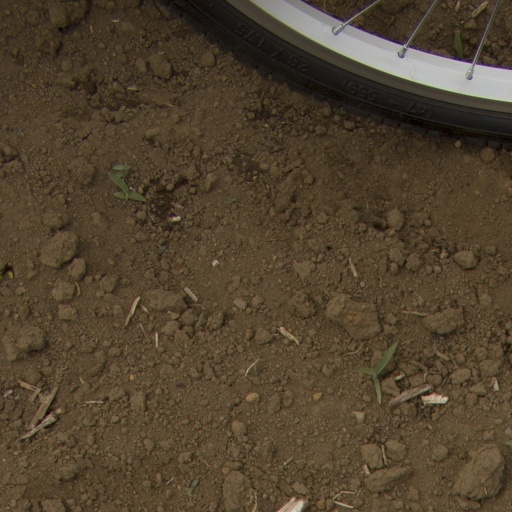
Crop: Jerusalem artichoke